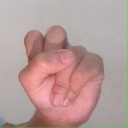
अक्षर: स